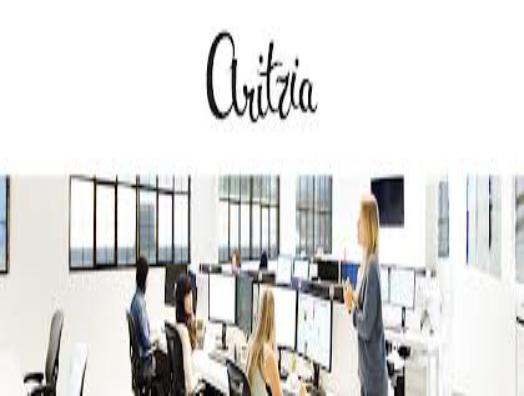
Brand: Aritzia
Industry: Clothes